Bonaparte Before the Sphinx

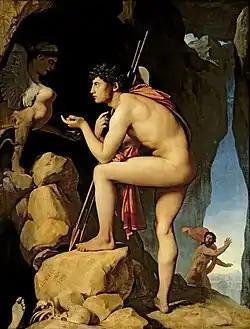
Ingres, "Oedipus and the Sphinx", 1808, Louvre.

In titling his work "Oedipus", Gérôme referenced both the ancient myth and its depiction by previous artists.